Young Mungo

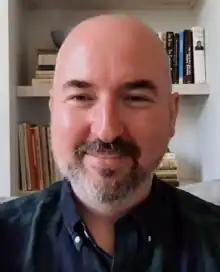
Douglas Stuart in 2021

Stuart began writing "Young Mungo" in 2016, after setting aside the finished manuscript of his first novel, "Shuggie Bain", due to frustration that he was unable to find a publisher for it. He finished the novel in 2020, before winning the Booker Prize for his first novel. At the time, the novel was tentatively titled "Loch Awe" and was described by Stuart in an interview as, "a love story between two young men who are separated by territorial gangs, on opposing sectarian lines." The title "Loch Awe" referenced the fishing trip that Mungo takes in the novel and, according to the author, was changed to "Young Mungo" to denote the protagonist, the same approach as in "Shuggie Bain", as Stuart claimed the two works formed a single "tapestry".